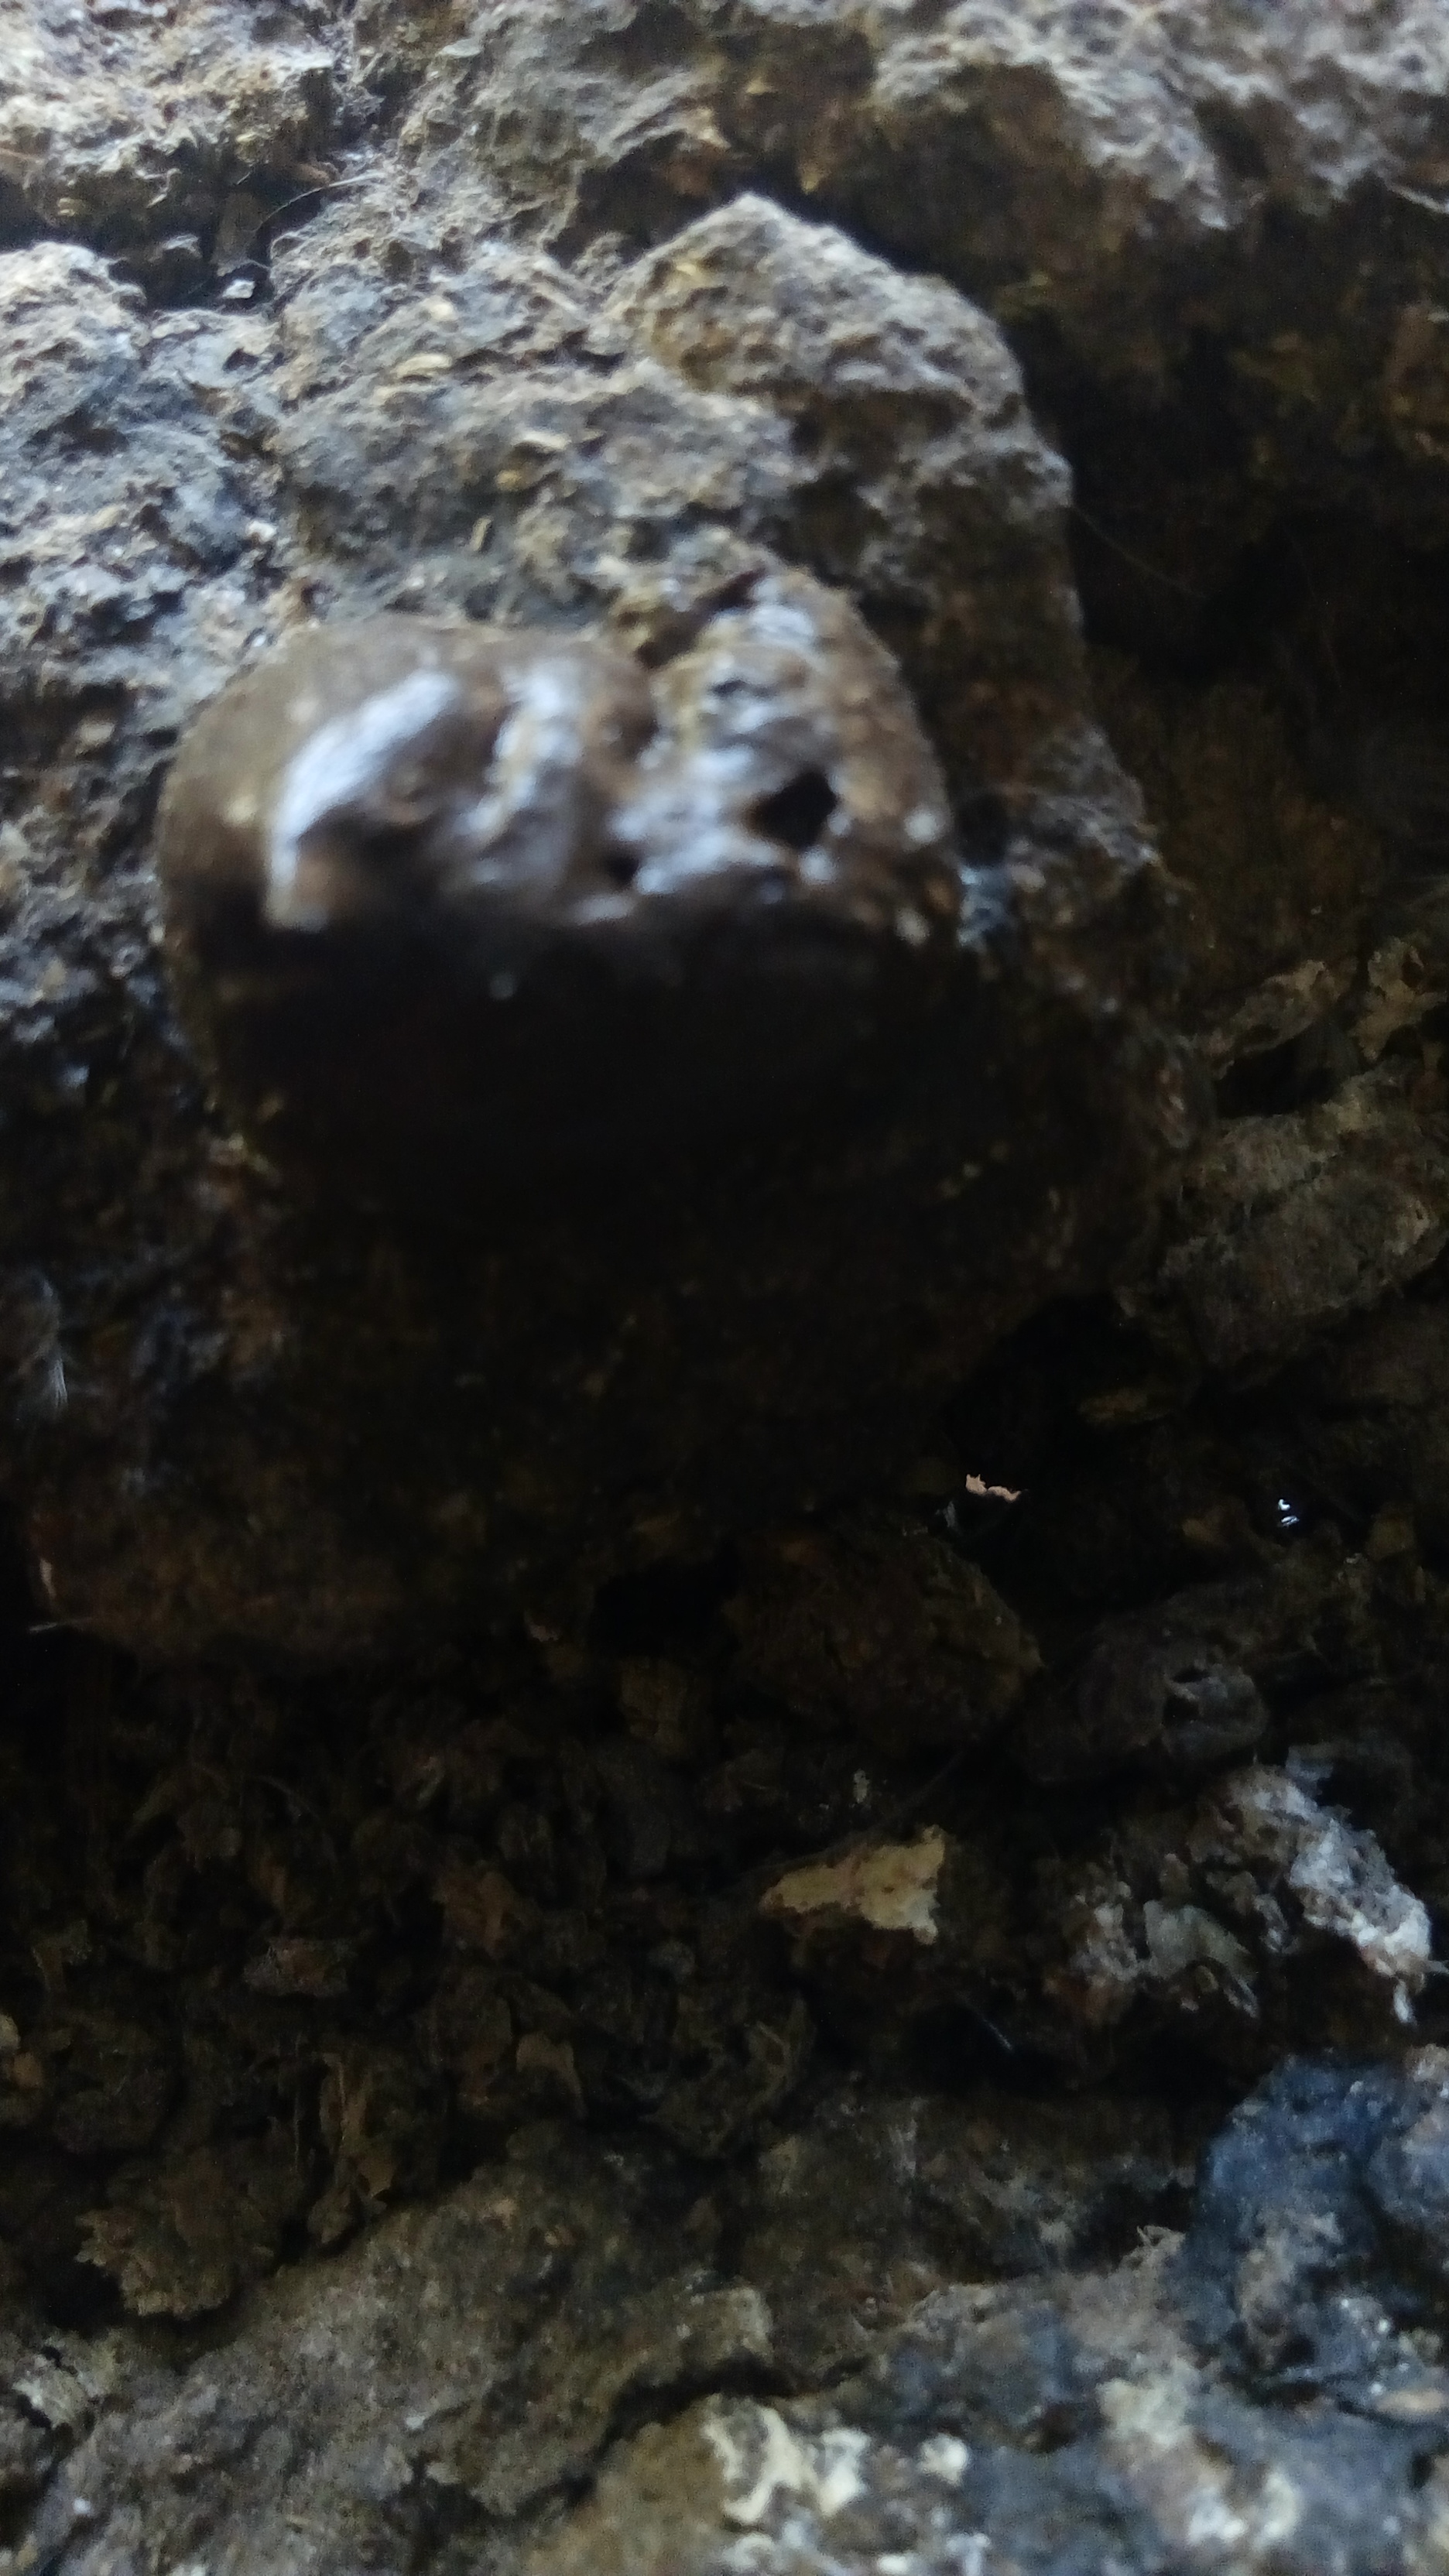
PCR-confirmed diagnosis: Coccidiosis